County Bridge No. 148

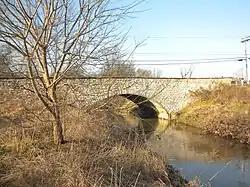
County Bridge No. 148, December 2009

County Bridge No. 148 is a historic stone arch bridge located in Westtown Township, Chester County, Pennsylvania. It spans a branch of Chester Creek. It has a single span measuring 36 feet long. The bridge was constructed in 1911, of coursed roughly square stone in a camelback shape.